Free Culture (book)

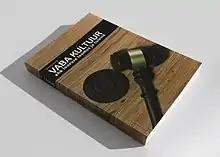
Estonian translation of the book was published in 2017

A day after the book was released online, blogger AKMA (A. K. Adam) suggested that people pick a chapter and make a voice recording of it, partly because they were allowed to. Users who commented volunteered to narrate certain chapters. Two days later, most of the book had been narrated.